Nina the Starry Bride

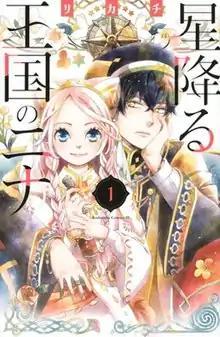
First "tankōbon" volume cover

is a Japanese manga series written and illustrated by Rikachi. The series began serialization in "Be Love" in October 2019. As of April 2025, the series has been collected into sixteen "tankōbon" volumes. An anime television series adaptation produced by Signal.MD premiered in October 2024. It was Signal.MD's final anime production.